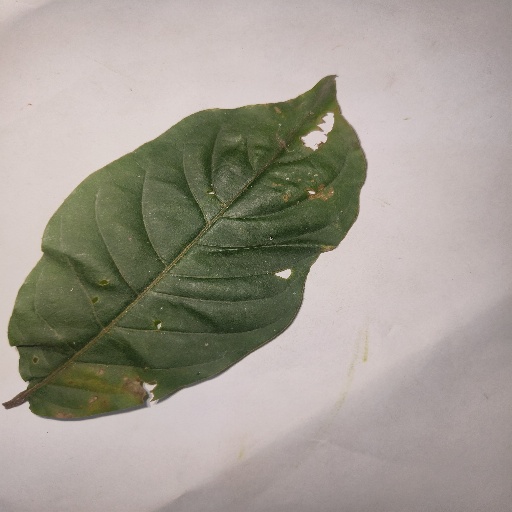
Species: HariTaki
Leaf condition: Bacterial Spot